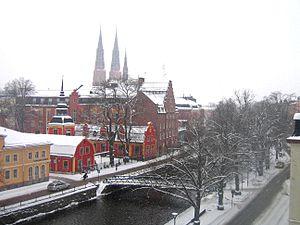
La Fyrisån ou Fyris est une rivière du centre de la Suède qui traverse la ville d'Uppsala et se jette dans le lac Mälar.